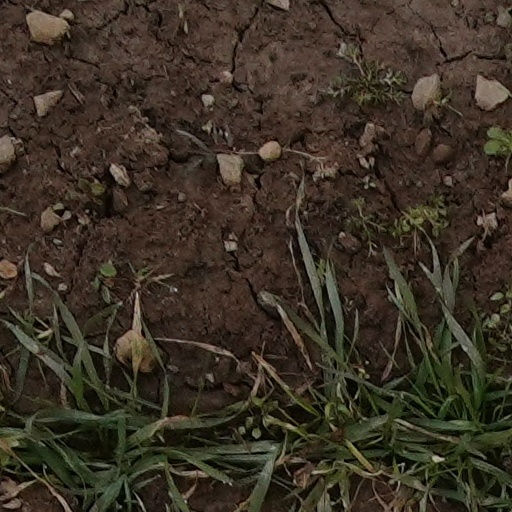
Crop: wheat